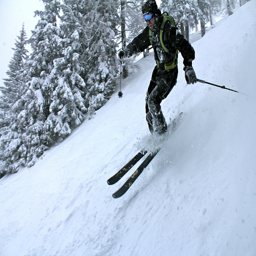
A man is skiing down the snowy hill.
Man skiing downhill in front of snowy woods

A skier dressed in black skiing down a slope
A person on some skis in the snow.
A skier sliding downhill on his skis on a mountain.